Samuel W. Black

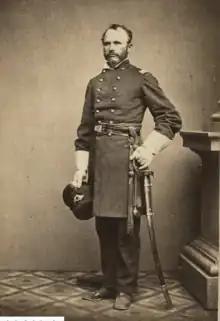

Black returned to Pittsburgh to take command of the Union Army's 62nd Pennsylvania Infantry made up of three-year volunteers, the first to leave the city to fight in the Civil War. Black was an eager commander, who died early in the war. During the Peninsula Campaign, the Sixty Second Pennsylvania Infantry was part of Charles Griffin's brigade of George W. Morell's division of the V Corps. Having led his regiment as part of a counter-offensive that turned the tide of the Battle of Hanover Court House, Black went on to distinguish himself at the Battle of Beaver Dam Creek on June 26, 1862, leading his regiment with that fervor and enthusiasm as they held their position.